Bus transport in Malaysia

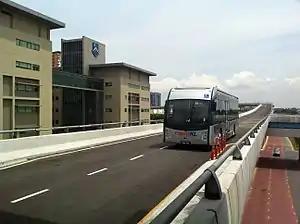
BYD battery-powered electric bus operated in Bandar Sunway, Selangor.

Bus Rapid Transit (BRT) is a high-capacity, high-frequency bus-based public transportation system that has gained popularity in many countries as a cost-effective alternative to traditional light rail systems. BRT systems typically have dedicated lanes, independent stations and high-capacity buses that provide a reliable and efficient service to commuters.